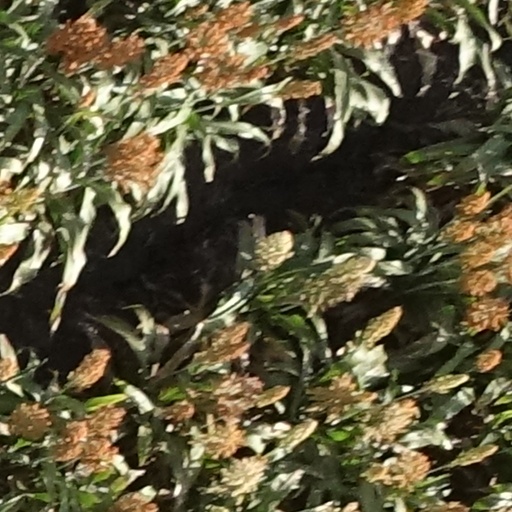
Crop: sorghum